Vince Edwards

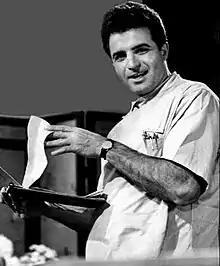
As Ben Casey, 1963

Vince Edwards (born Vincent Edward Zoine; July 9, 1928 – March 11, 1996) was an American actor, director, and singer. He was best known for his TV role as Dr. Ben Casey and as Major Cliff Bricker in the 1968 war film "The Devil's Brigade".